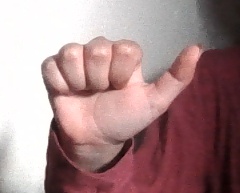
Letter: dhad